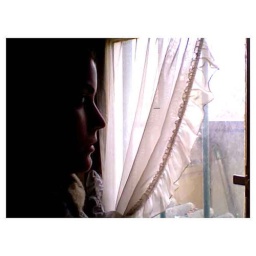
Cecilia's house has really cute windows in the stairway.